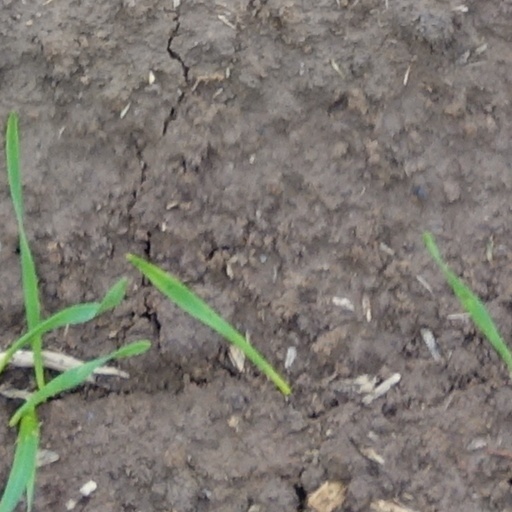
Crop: wheat